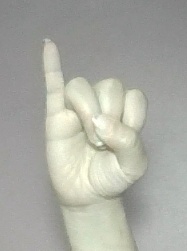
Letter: meem